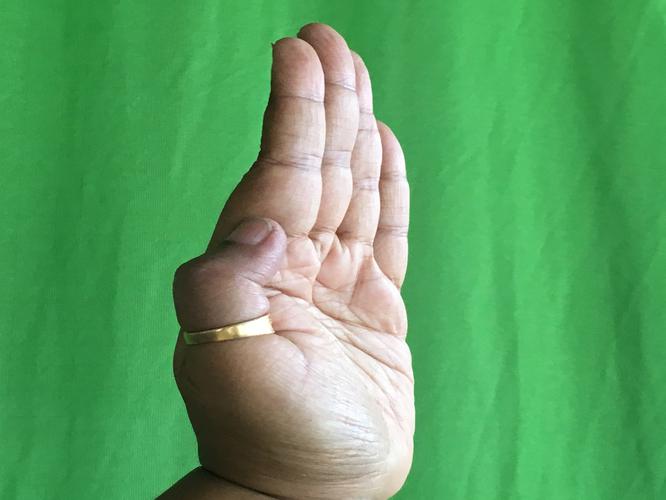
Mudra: Pathaka
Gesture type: single_hand